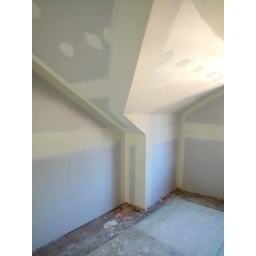
intersection of various planes in the wall/roof in the master bedroom left of southern window